Wu (Hao)-style tai chi

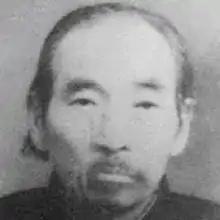
Li Baoyu (1888–1961), also known by the courtesy name Li Xiangyuan

This branch currently uses the name "Wu (Hao) tai chi" or "Wu Hao tai chi". The founder, Li Shengduan (1888-1948), of Xingtai, Hebei, was a disciple of Hao Weizhen and was an accomplished scholar. Descended from China's Hui people, he was not related to Li Yiyu. His most prominent disciples were Ma Rong (1912-1965), Chen Gu'an (1913-1993), and Wu Wenhan (1928-2019).